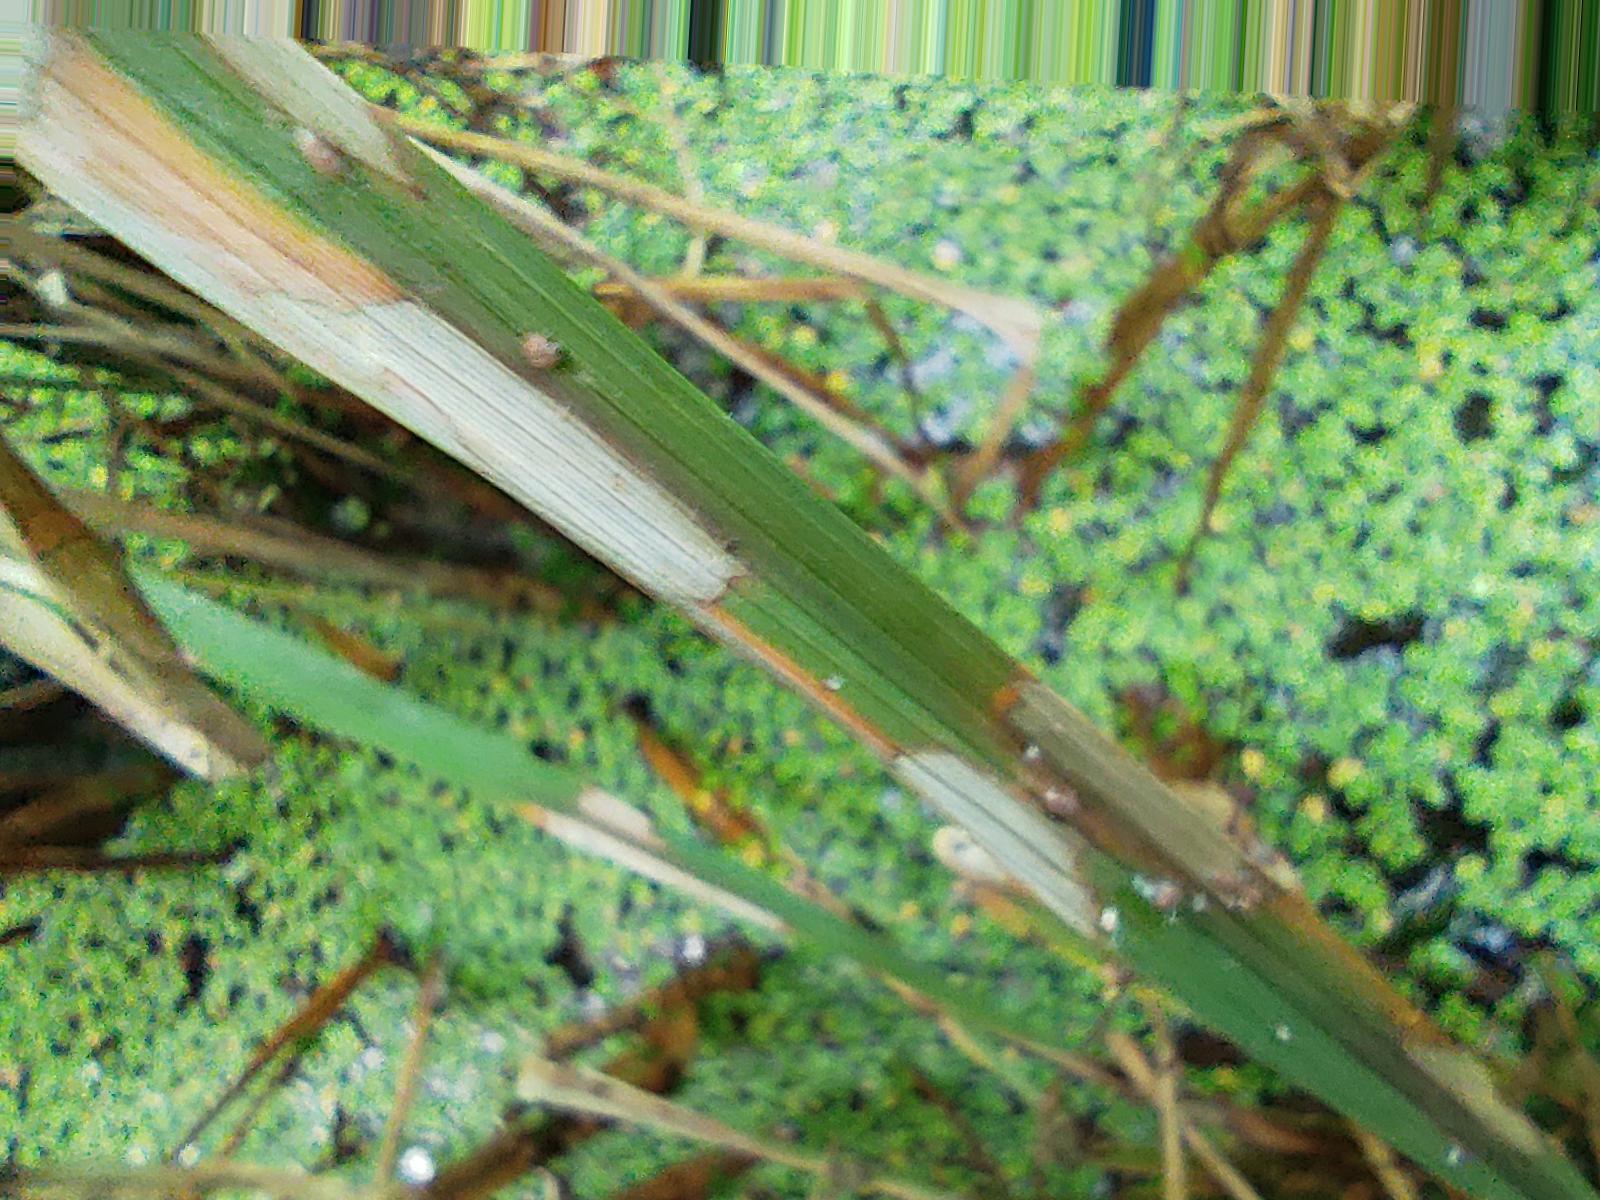
Nhãn: Bệnh Đốm Vằn ( Khô vằn ) ( Sheath Blight )